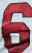
Number: 6